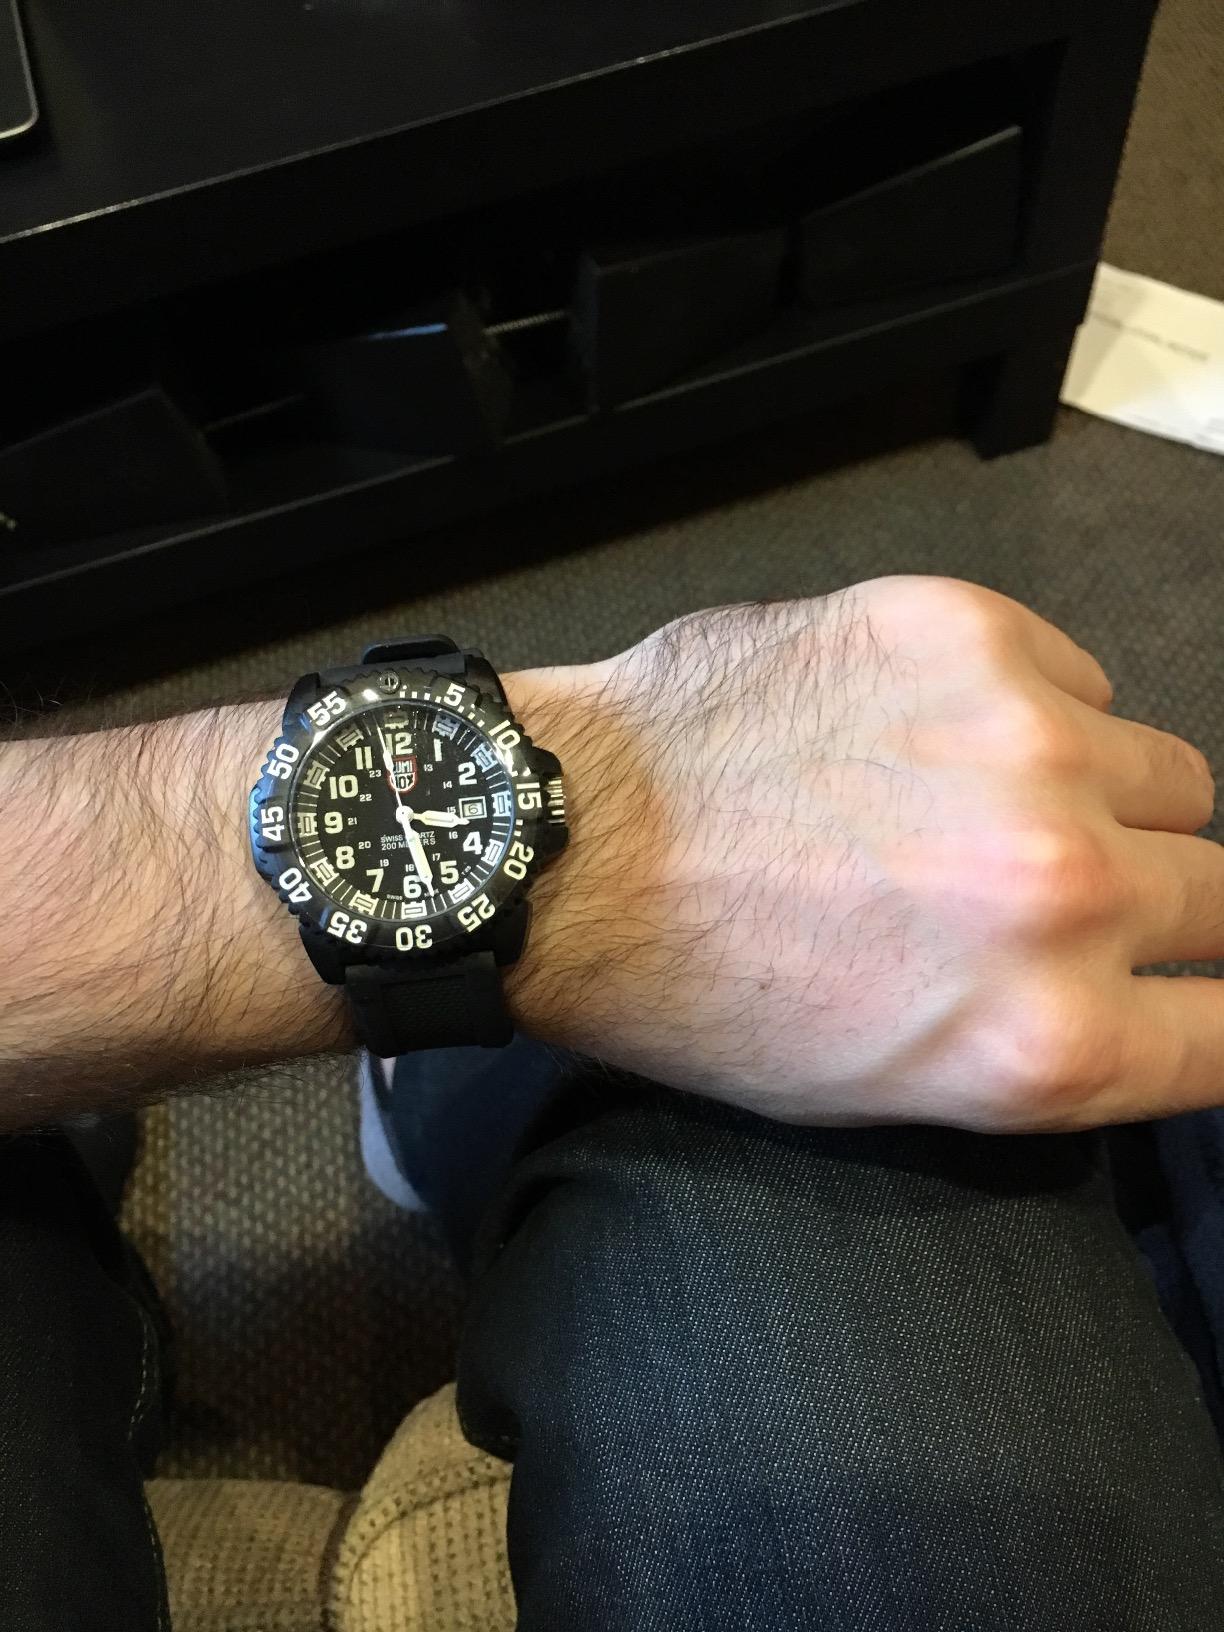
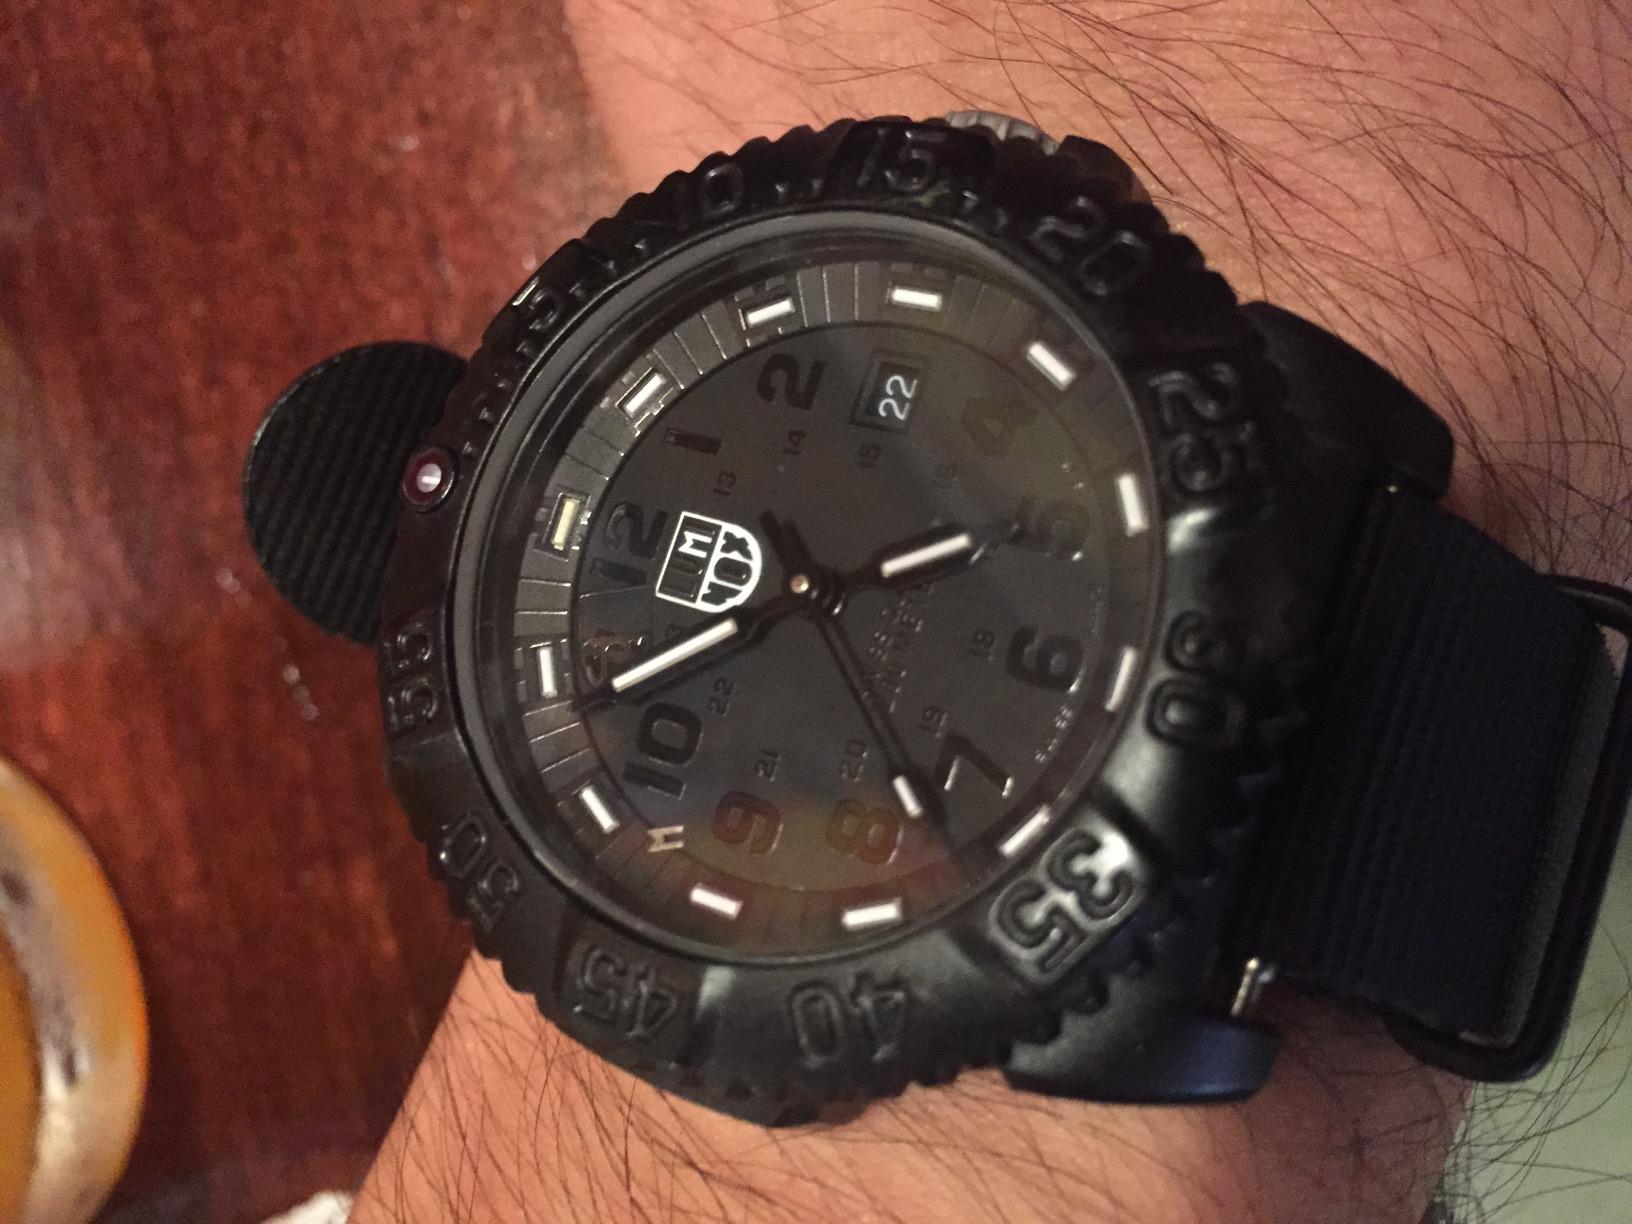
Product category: accessories_watch
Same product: no